305th Rescue Squadron

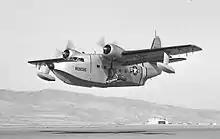
Grumman SA-16A as first flown by the 305th

The 305th was first activated as the 305th Air Rescue Squadron at Selfridge Air Force Base, Michigan, in April 1958 and was assigned four Grumman SA-16A Albatross amphibious aircraft and 90 personnel. Its gaining command was the Air Rescue Service of Military Air Transport Service. The 305th supported local peacetime rescue operations while maintaining combat deployable status. It also participated in foreign training exercises with Brazil, Honduras and Venezuela. The squadron's peacetime operations included the recovery of eleven seamen from a sinking Canadian freighter in Lake Erie and the transport of fourteen workers critically injured from a factory accident.